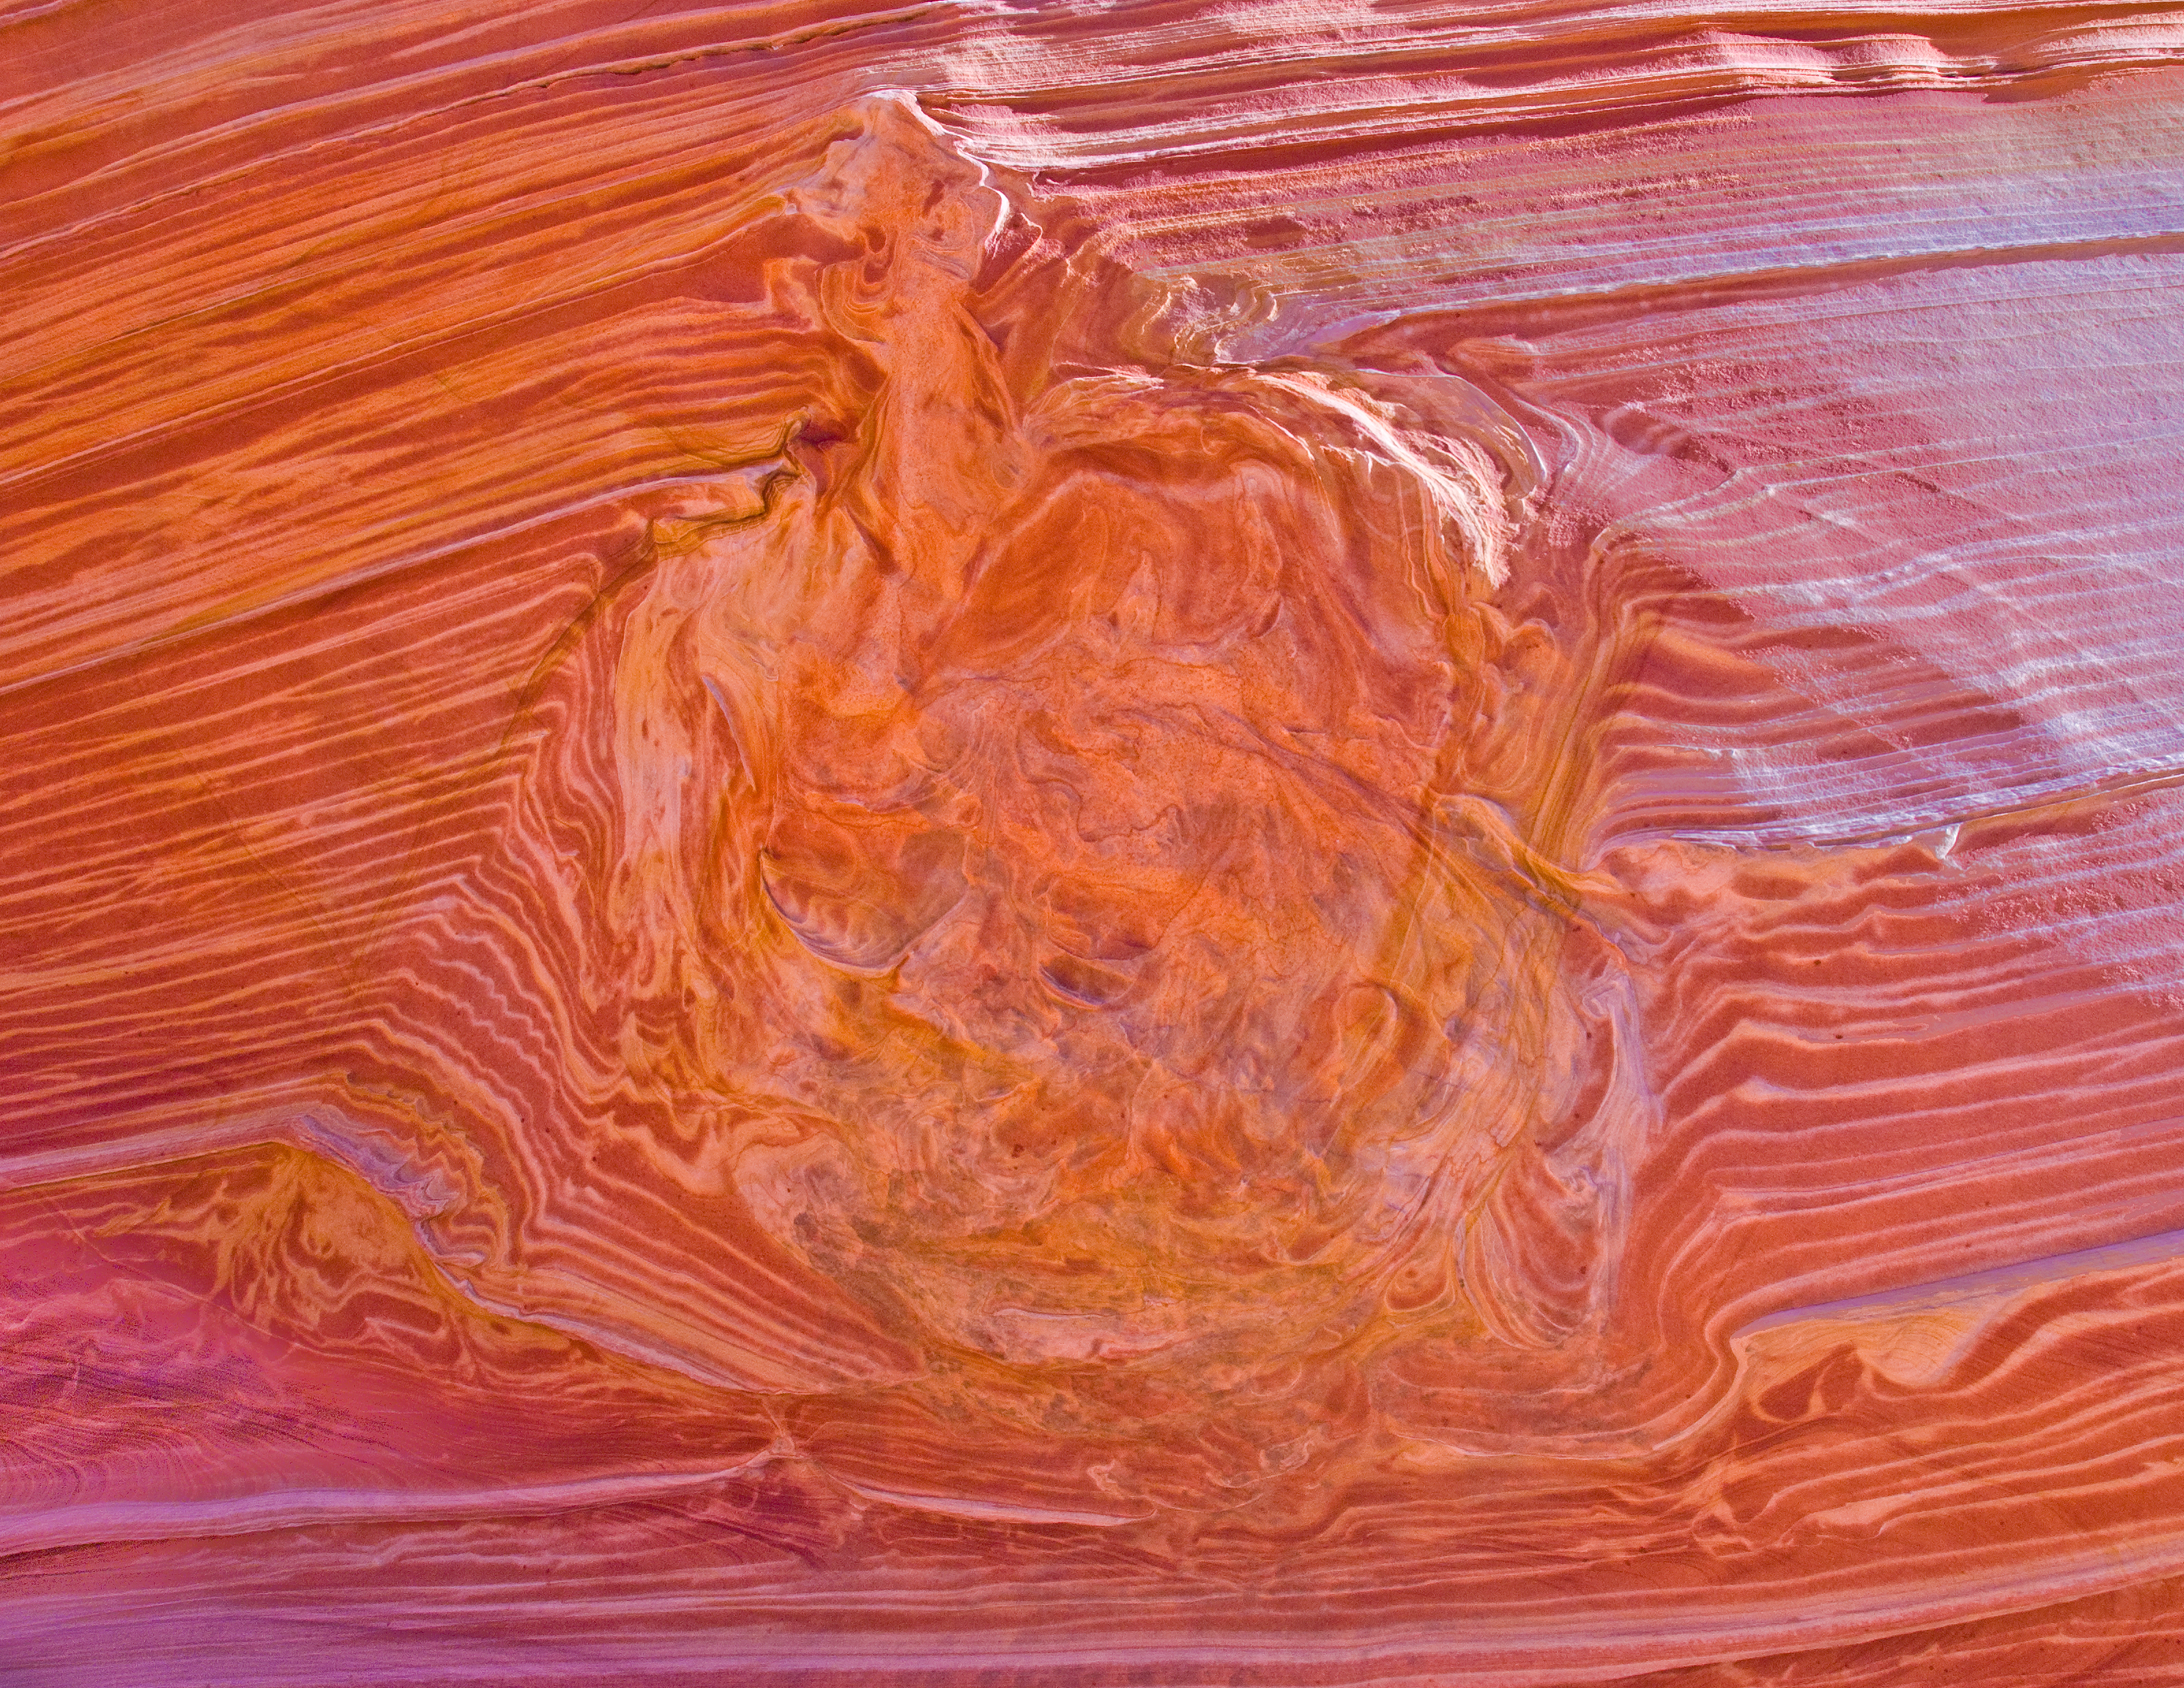
wave, material, painting, art, carving, thewave, swirlsinrock, acrylic paint, geological phenomenon